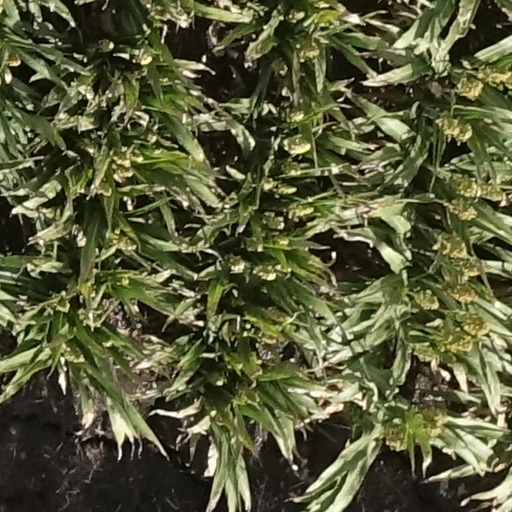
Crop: sorghum